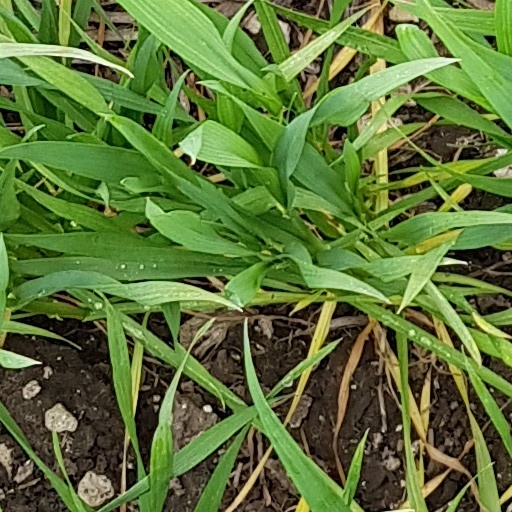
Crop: wheat